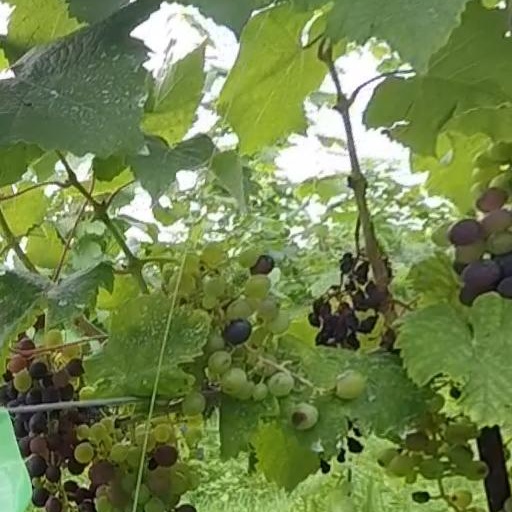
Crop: grape